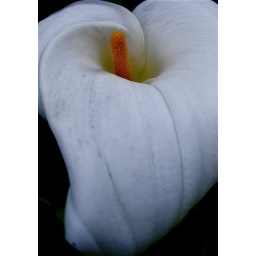
We were walking the dogs and came upon these flowers - I like them